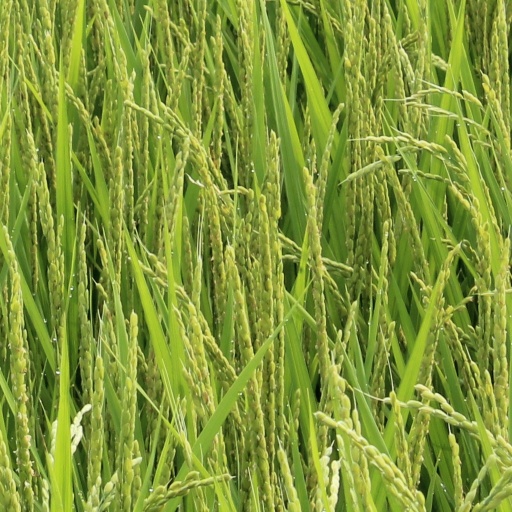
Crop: rice